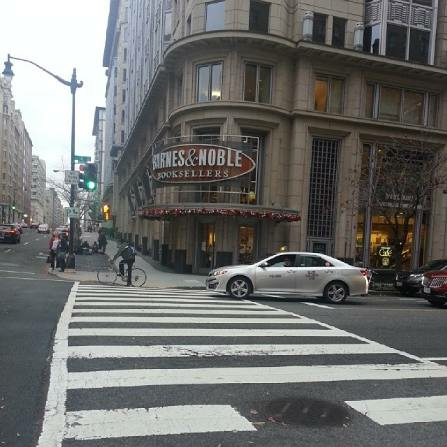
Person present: No